Jony Ive

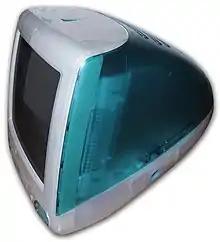
Original 1998 iMac G3, for which Ive designed the translucent case

Ive became the senior vice president of industrial design in 1997 heading up the industrial design team responsible for most of the company's significant hardware products. Ive's first assignment in this capacity was the iMac, introduced in 1998 (he is credited with designing its translucent plastic case). The iMac helped pave the way for many other designs such as the iPod and eventually the iPhone and the iPad. Ive became the first human to make a public phone call with Jobs after he introduced the iPhone on 9 January 2007. It was reported that Ive's desire for keeping the products as thin as possible may have led to the mechanically fragile butterfly keyboard and removing the Magsafe power connector, HDMI port, and SD card reader from the MacBook.